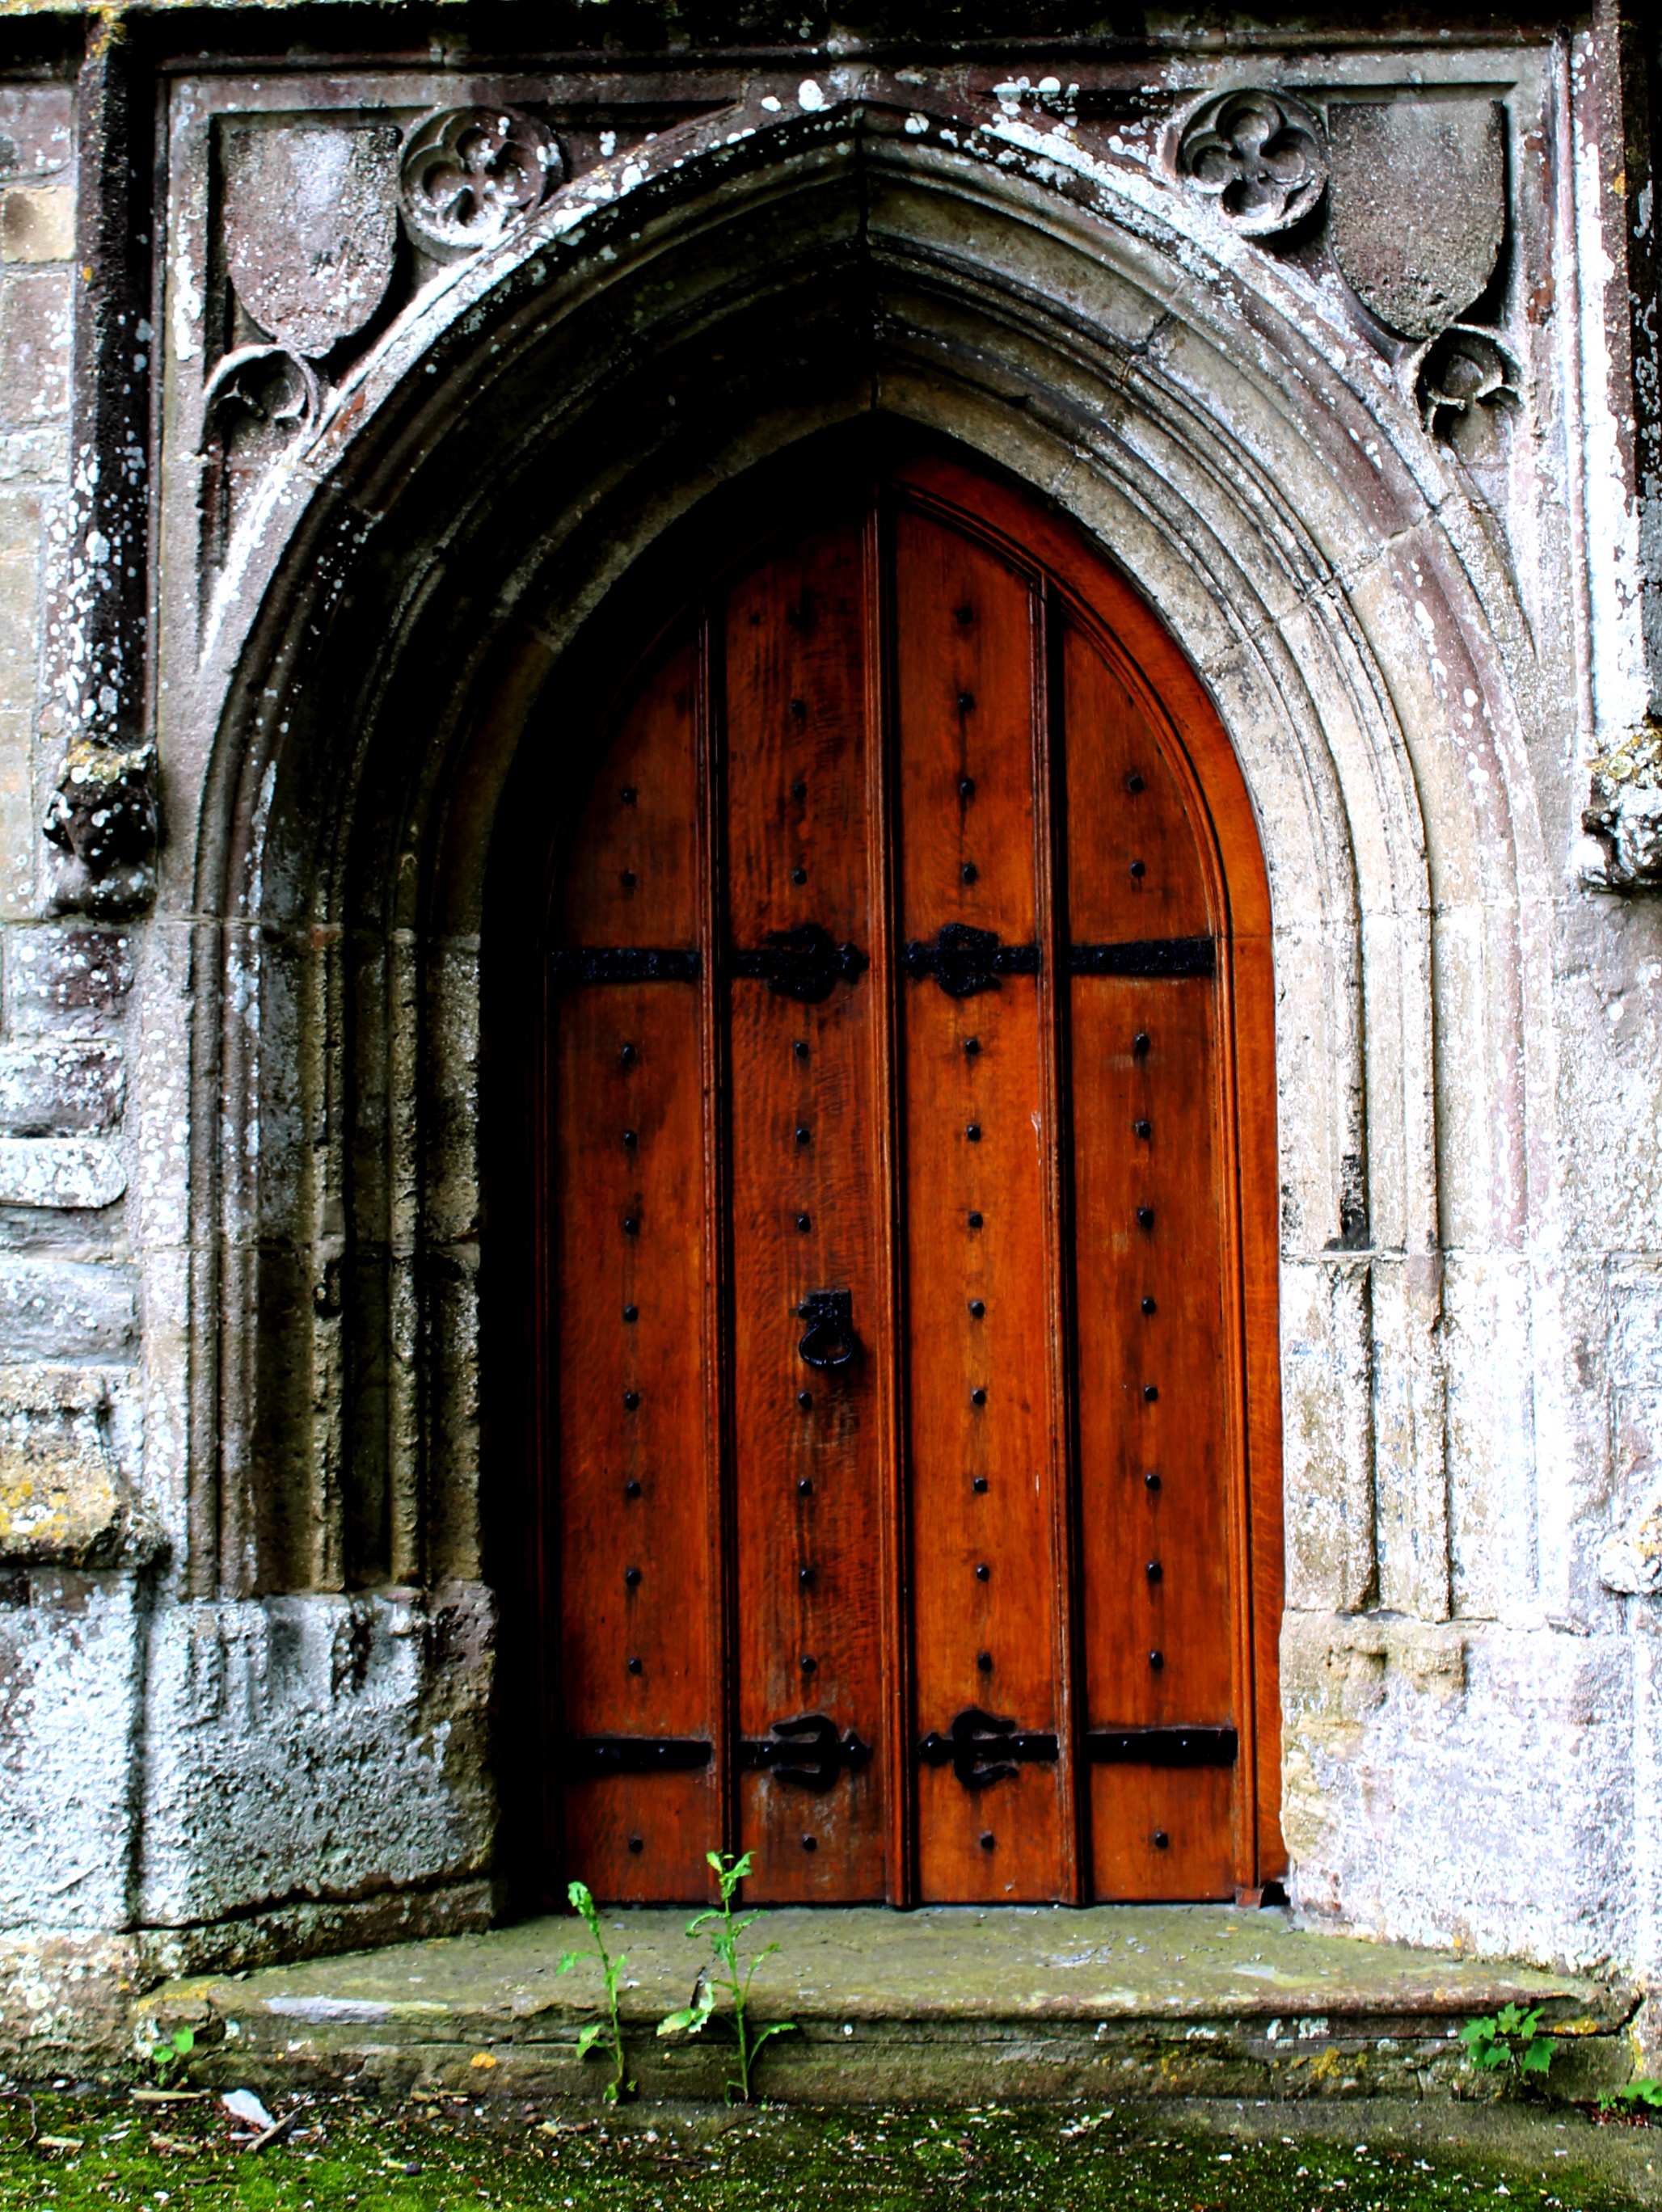
architecture, window, building, arch, facade, door, place of worship, knoll, uk, buildings, ruins, monastery, doors, churches, patterns, dailyshoot, 365, vividandstriking, somerset, brent, normanchurches, brentknollchurch, urban area, ancient history